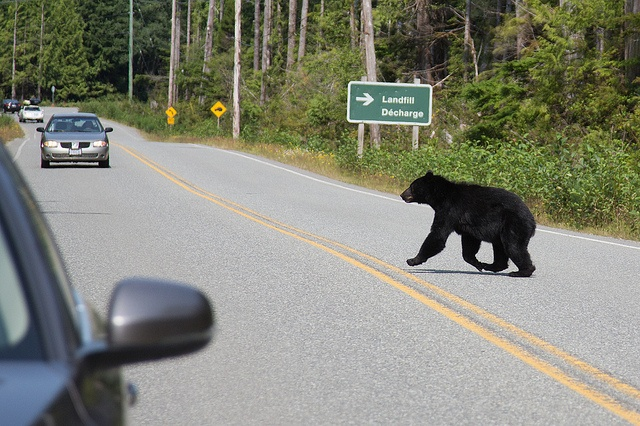
A black bear crossing a forest lined street.
Black bear crossing rod while cars are traveling down it
a big black bear that is walking into the road
A bear that is standing in the street.
Black bear crossing roadway in near landfill sign.